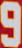
Number: 9